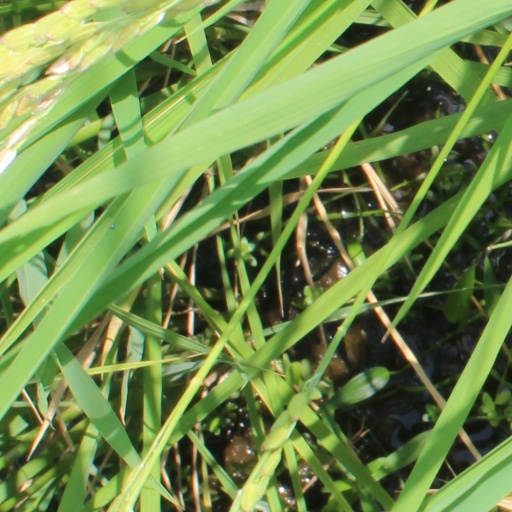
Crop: rice